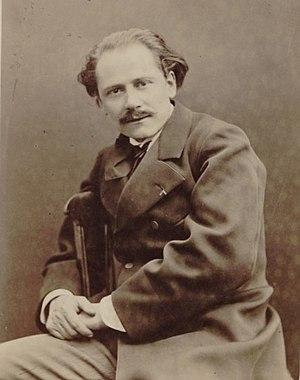
Thérèse est un « drame musical » en deux actes de Jules Massenet, livret de Jules Claretie, créé le 7 février 1907 à l'Opéra de Monte-Carlo puis repris au Théâtre du Casino de Vichy le 4 juillet 1907 et à l'Opéra-Comique de Paris le 19 mai 1911.